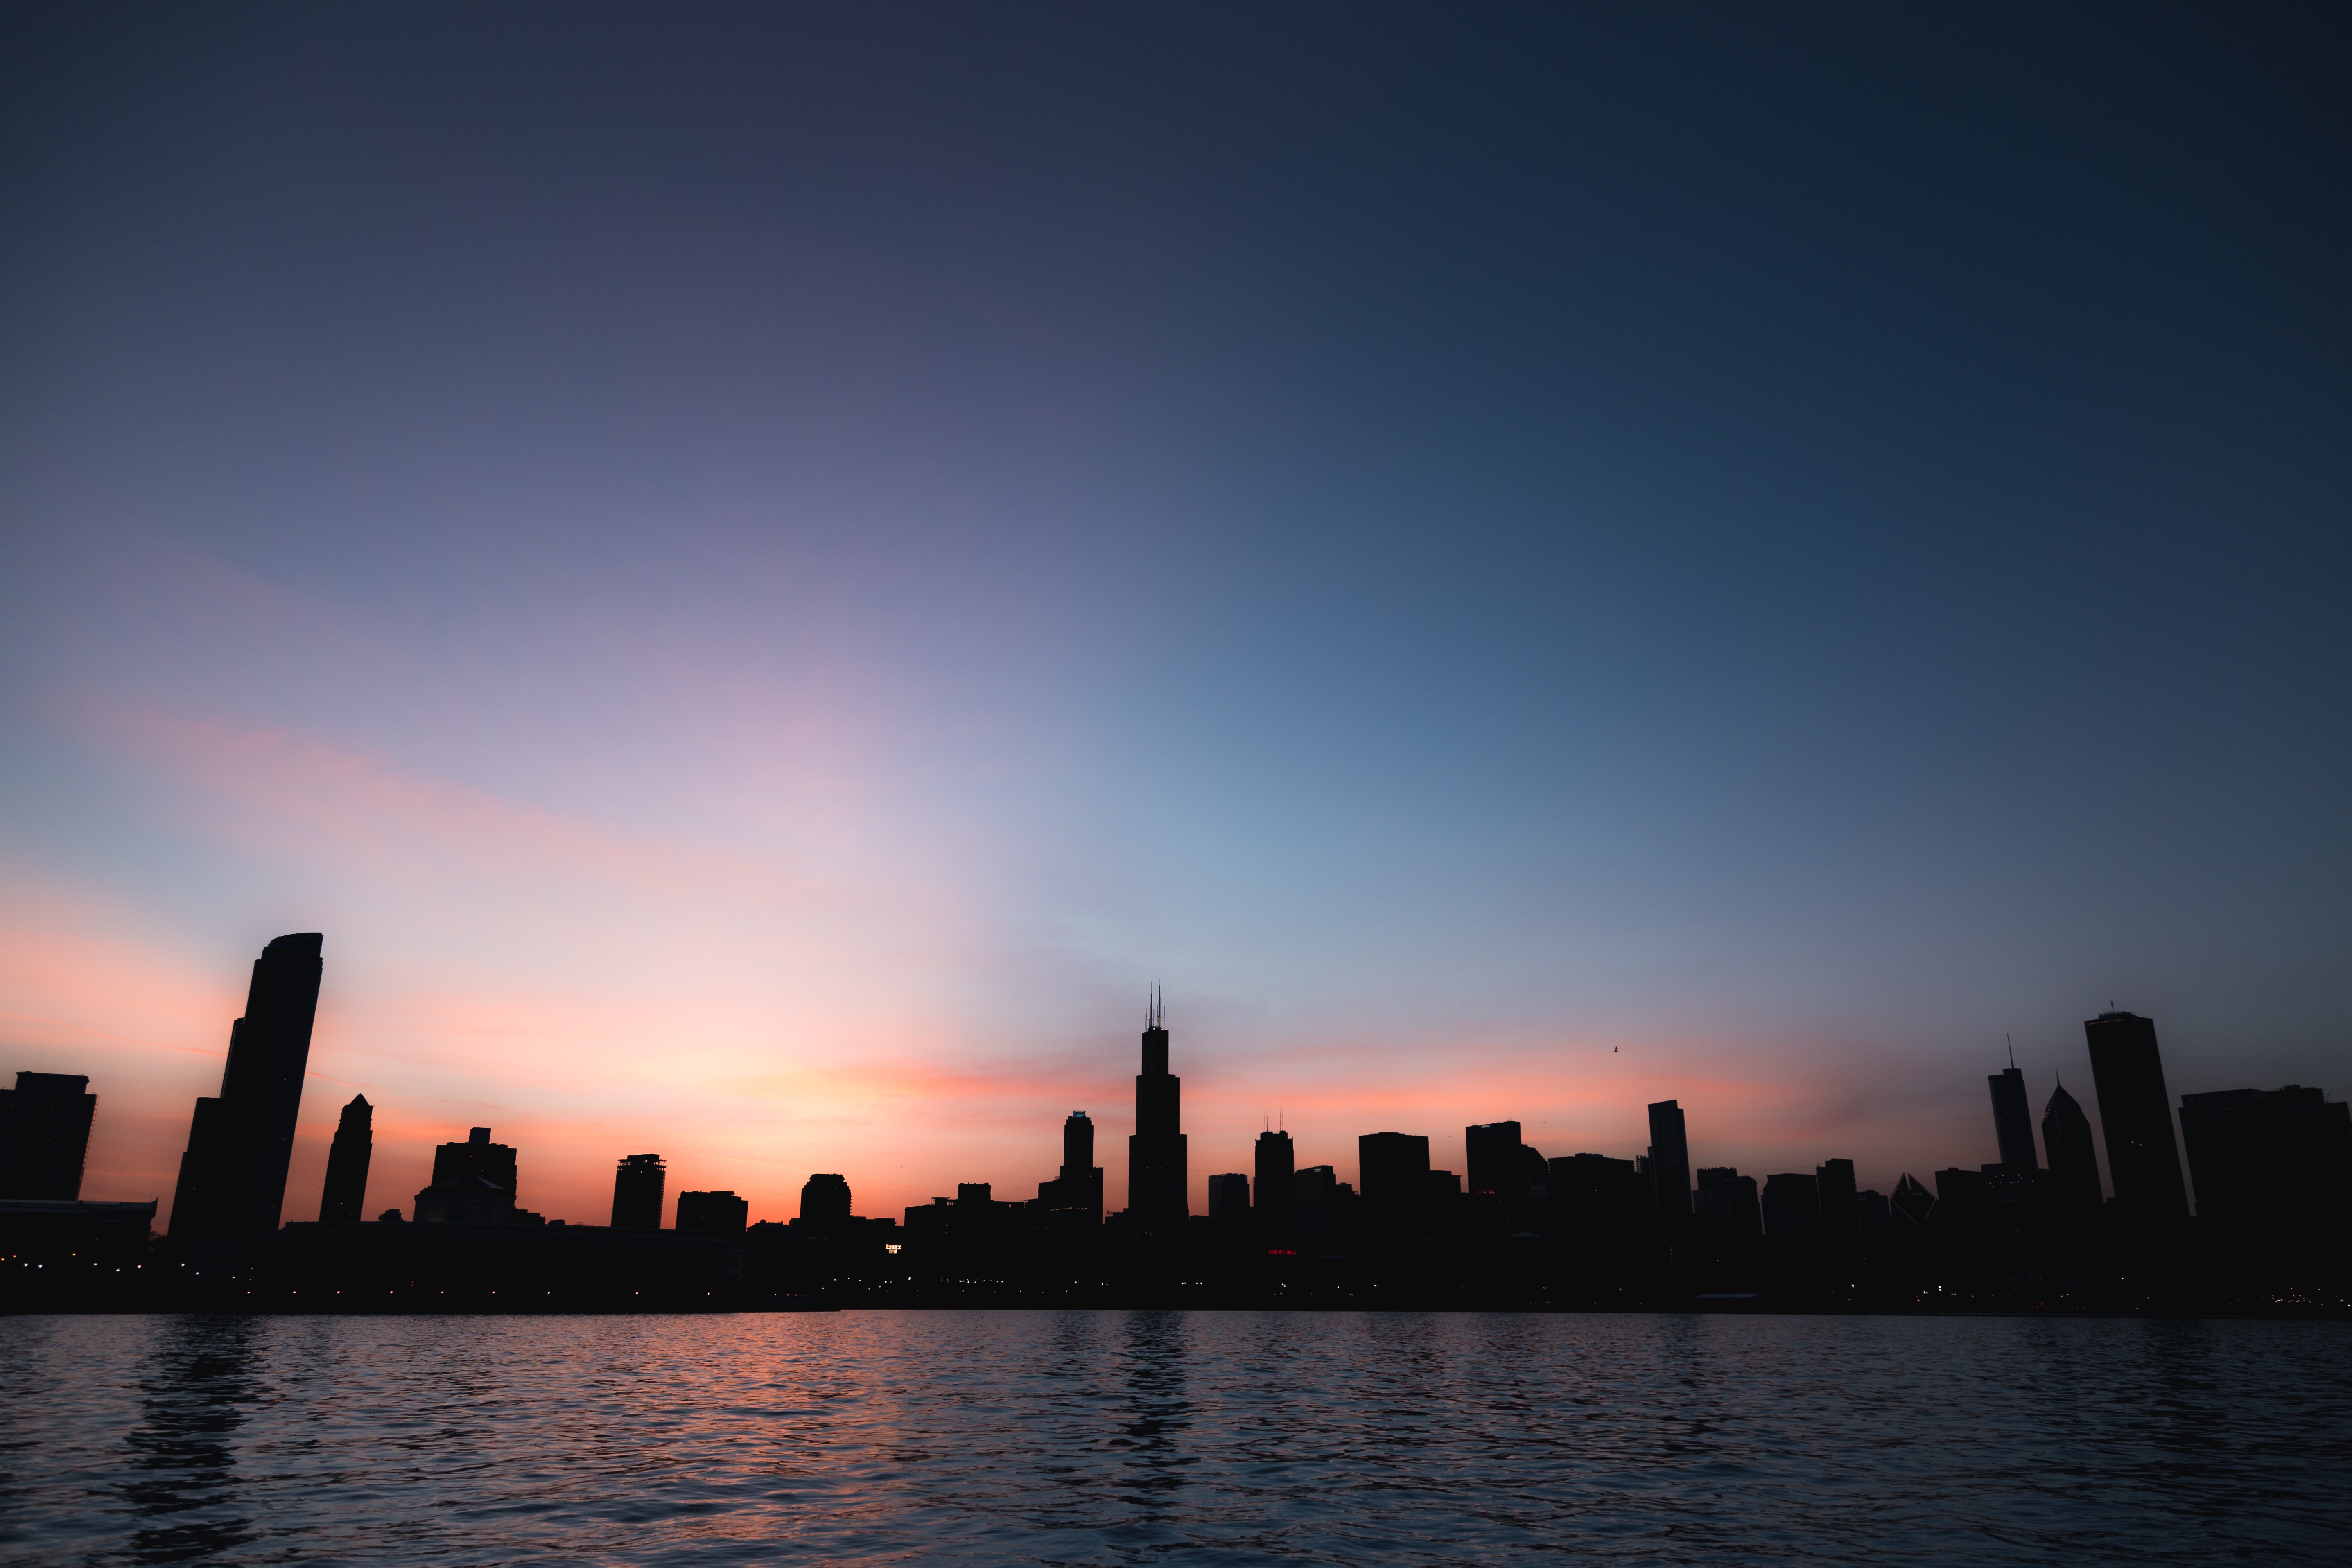
sea, horizon, cloud, sky, sunrise, sunset, skyline, night, morning, dawn, city, skyscraper, cityscape, dusk, evening, reflection, afterglow, human settlement